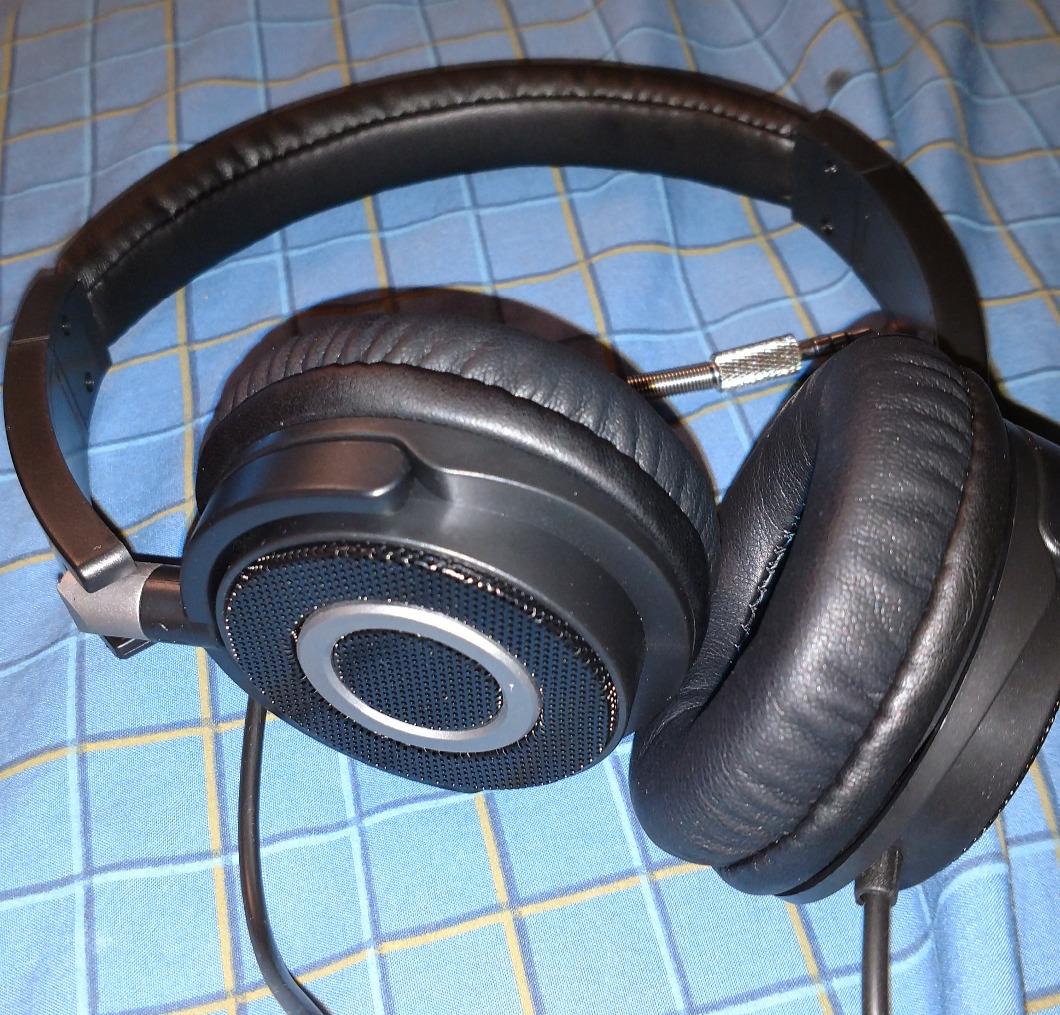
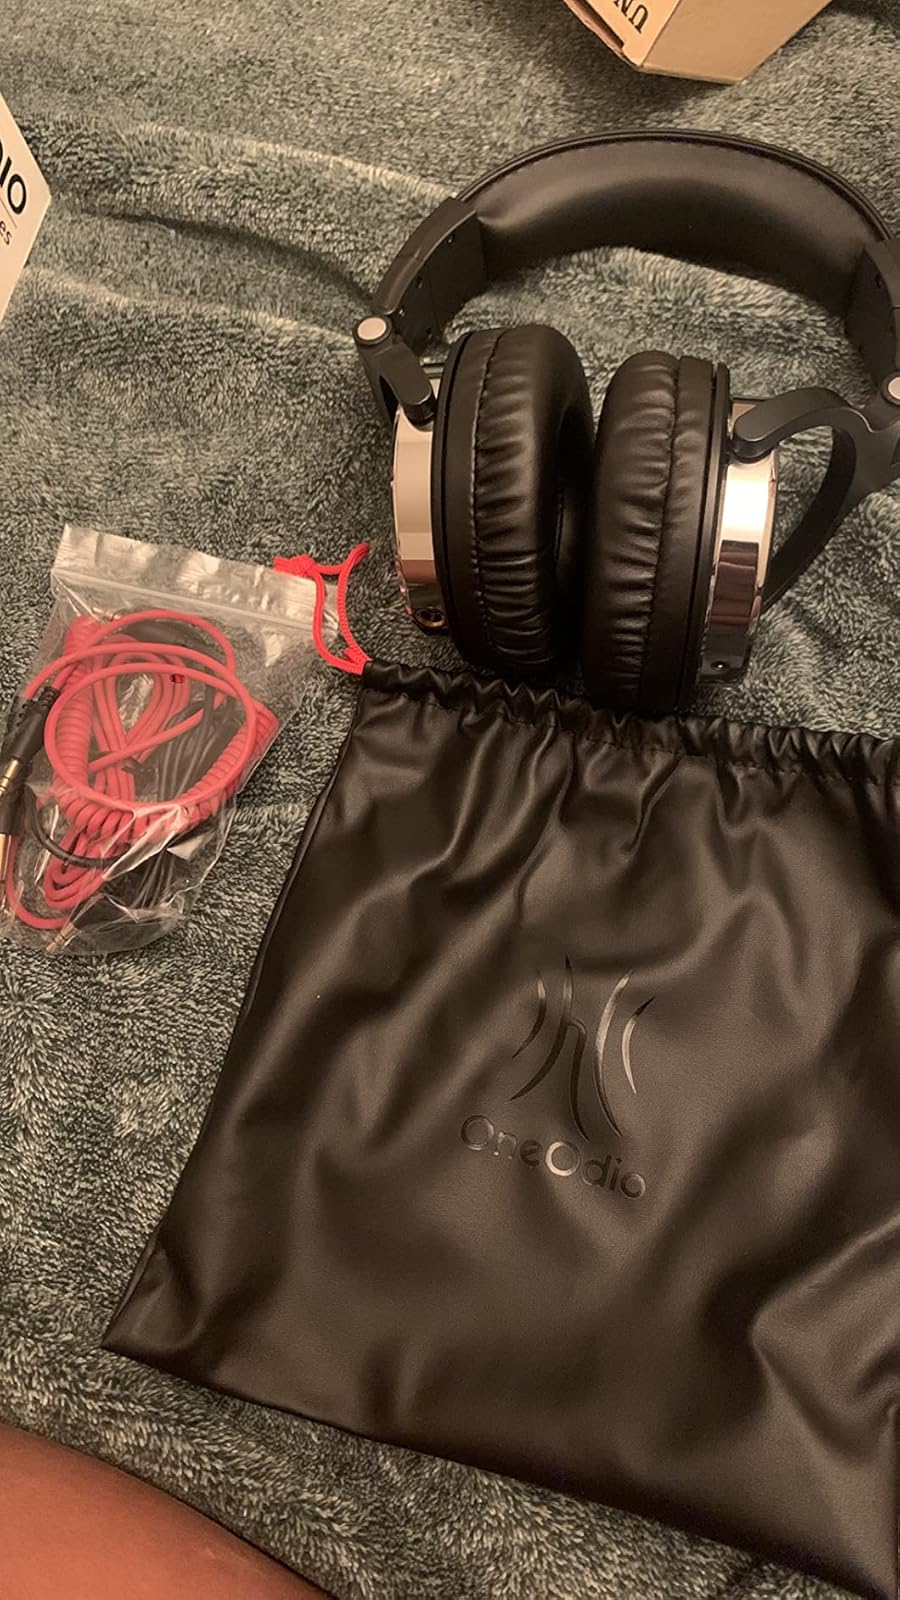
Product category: headphones
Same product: no